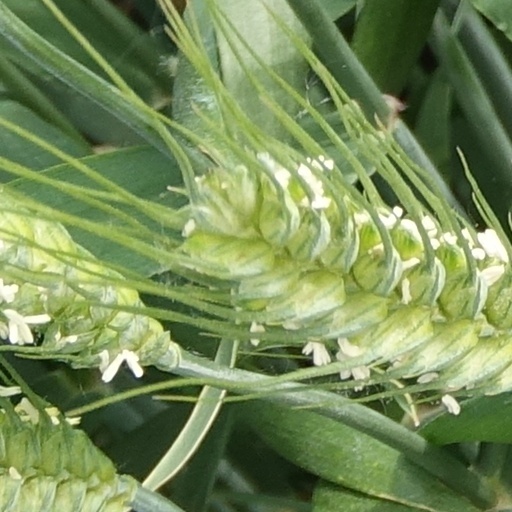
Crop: wheat